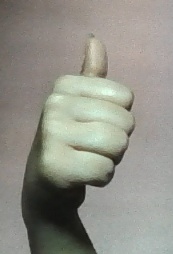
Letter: aleff